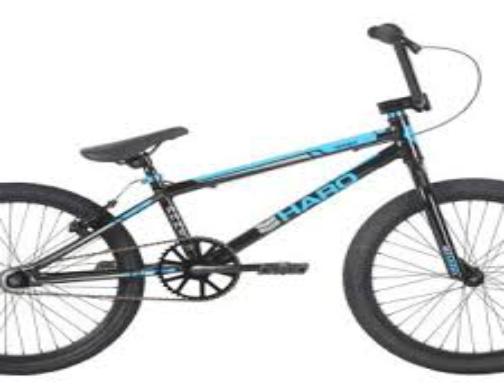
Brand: haro bikes
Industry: Transportation